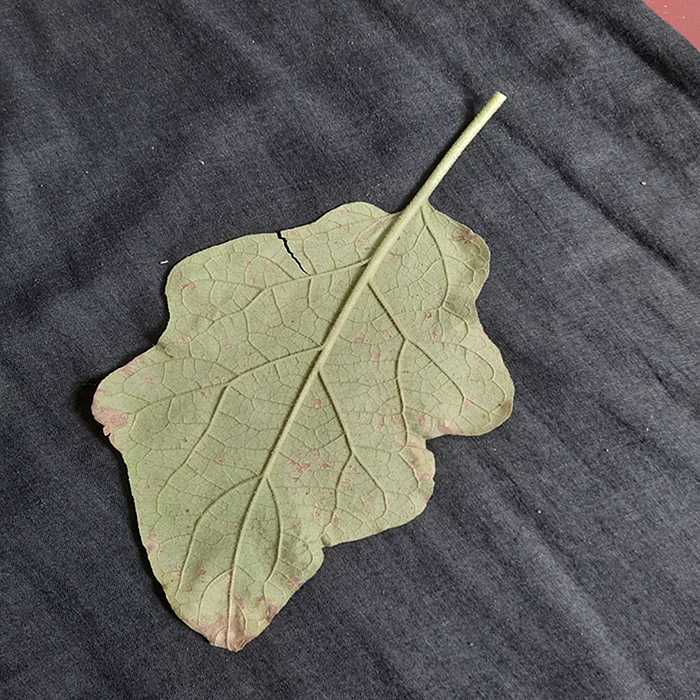
Plant: Eggplant
Label: Eggplant Cercopora leaf spot